Thun und Hohenstein family

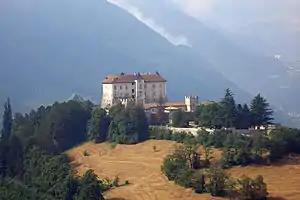
Thun Castle at Ton, Trentino, Italy

The Thun und Hohenstein family, also known as Thun-Hohenstein, belonged to the historical Austrian and Bohemian nobility. There is one princely and several comital branches of the family. The princely branch of the family lived at Děčín in Bohemia for more than 200 years. The family maintained an expansive library, including two important albums depicting artistically and technologically innovative armour made for the Habsburg court during the fifteenth and sixteenth centuries.